Daniel Sargent Sr.

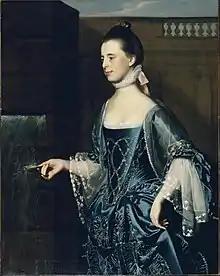
Portrait of Sargent's wife, Mary Turner, by John Singleton Copley, 1763

In 1763, he married Mary Turner (1744–1813), the daughter of John Turner III of the House of the Seven Gables. Daniel's wife Mary was extremely close to his niece Judith Sargent Murray and many of their correspondence were kept by Judith and now at the Sargent House Museum. John Singleton Copley portrait of Mary Turner Sargent is at Fine Arts Museums of San Francisco. Together, they had one daughter, who died young, and six sons: